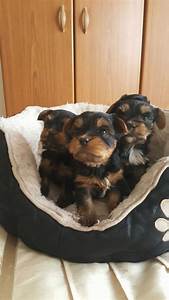
Label: dog